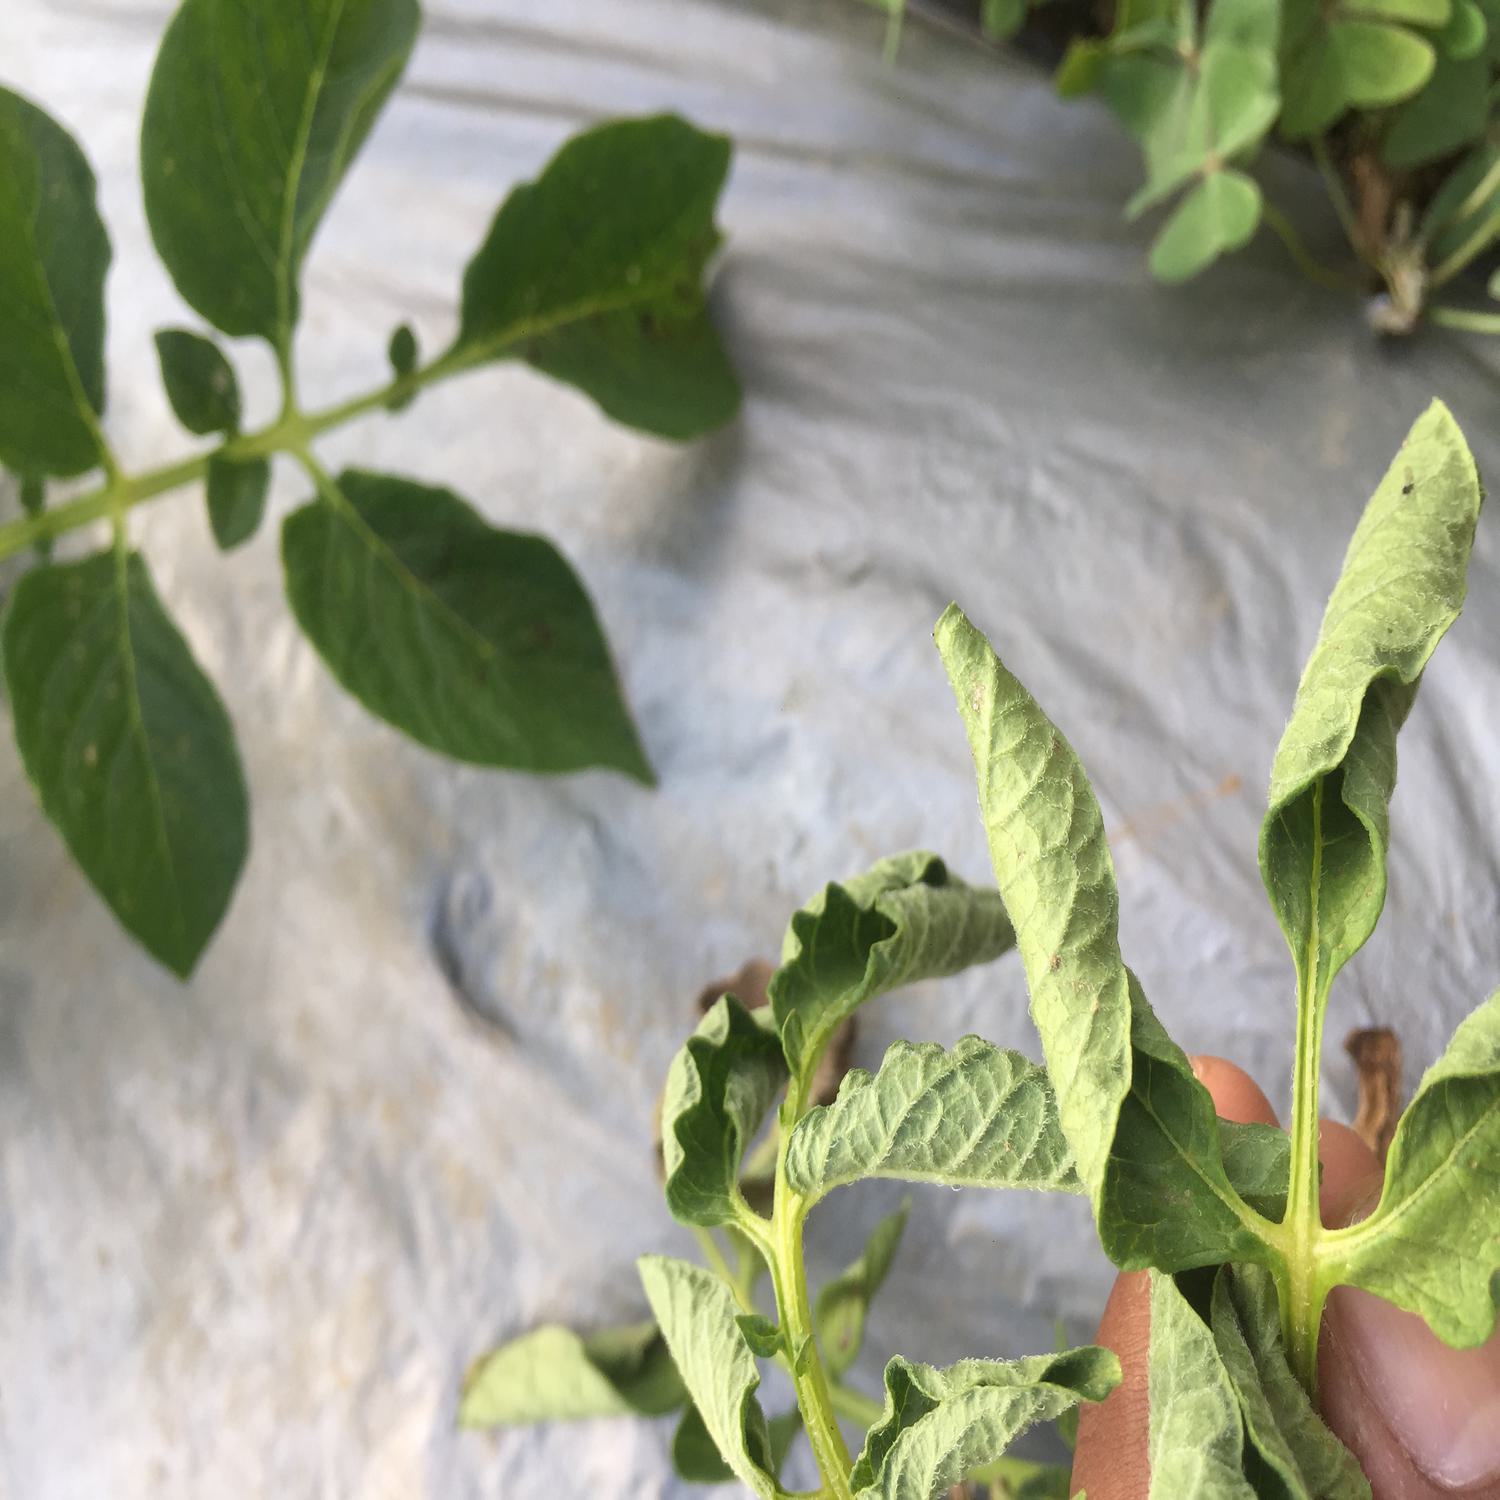
Label: Bacteria